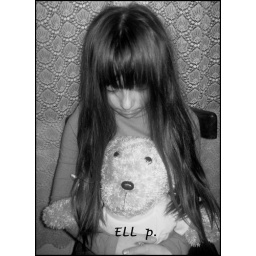
Its not EASY Being a white girl in a black world !!